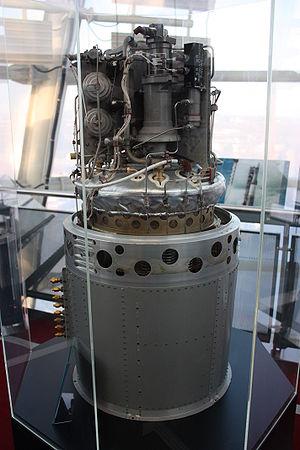
Le module de commande et de service Apollo est le véhicule spatial du programme Apollo conçu pour transporter les trois astronautes durant leur mission entre la Terre et la Lune. Sa conception démarre en 1961 au lancement du programme Apollo ; il a effectué son premier vol avec équipage en 1968 et son dernier dans le cadre de la mission Apollo-Soyouz en 1975. Pesant plus de 30 tonnes, il est pratiquement 10 fois plus lourd que le vaisseau Gemini de la génération précédente. La masse supplémentaire est en grande partie représentée par le moteur et les ergols qui fournissent un delta-v de 2 800 m/s permettant au vaisseau de s'insérer en orbite lunaire puis de quitter cette orbite.